Pursuit predation

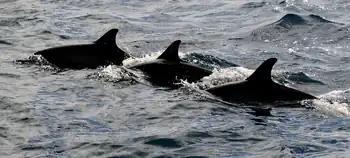
A small pod of dolphins

Group pursuers hunt with a collection of conspecifics. Group pursuit is usually seen in species of relatively high sociality; in vertebrates, individuals often seem to have defined roles in pursuit.